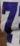
Number: 7